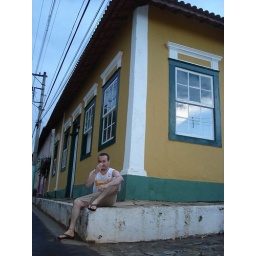
windows in the sky 2